Super Bowl XLIX halftime show

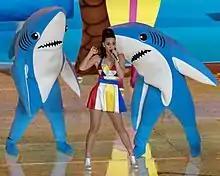
Perry with backup dancers in shark costumes during the performance of "Teenage Dream"

Various other elements of Perry's performance, such as her entrance on a mechanical lion, her costumes, and her exit on a flying star (which itself was compared to the former logo of NBC's PSA segments "The More You Know"), were all incorporated into humorous images on social media.